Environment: real
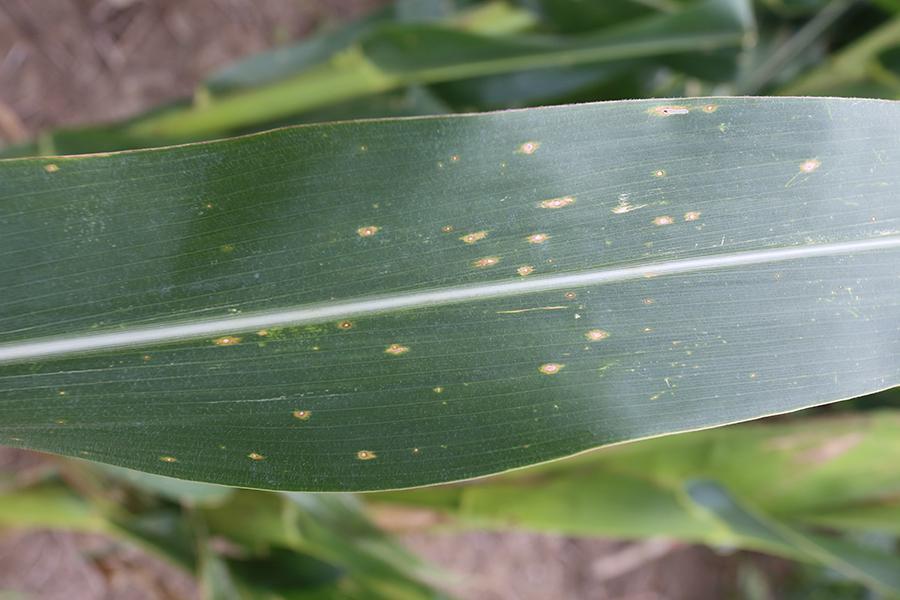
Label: gray_leaf_spot